Trick-or-treating

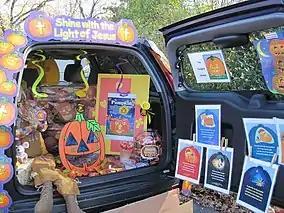

As shown by word sleuth Barry Popik, who also found the first use from 1917, variant forms continued, with "trick or a treat" found in Chatsworth, Ontario in 1921, "treat up or tricks" and "treat or tricks" found in Edmonton, Alberta in 1922, and "treat or trick" in Penhold, Alberta in 1924. The now canonical form of "trick or treat" was first seen in 1917 in Chatsworth, only one day after the Sault Ste. Marie use, but "tricks or treats" was still in use in the 1966 television special, "It's the Great Pumpkin, Charlie Brown".